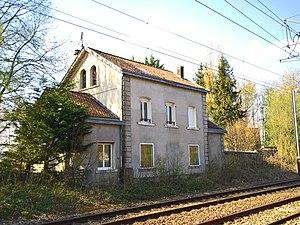
Ligne de Saint-Roch à Darnétal-bifurcation
Bacouel-sur-Selle est une commune française située dans le département de la Somme en région Hauts-de-France.